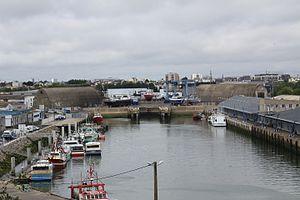
Le port de pêche de Keroman est un port de pêche français situé à Lorient dans le quartier du même nom. Propriété de la région Bretagne, il est géré par une société d'économie mixte dont Lorient Agglomération est l'actionnaire majoritaire. Depuis 2014, c'est le premier port de pêche français en termes de valeur, et il s'agit du deuxième port de pêche français concernant le volume de pêche.
La base de sous-marins de Keroman, est un complexe de bunkers de la Seconde Guerre mondiale, situé à Lorient. Elle occupe l'extrémité de la presqu'île de Keroman, dans la rade de Lorient et donne sur le golfe de Gascogne. Elle prend le nom de base de sous-marins ingénieur général Stosskopf en 1946.